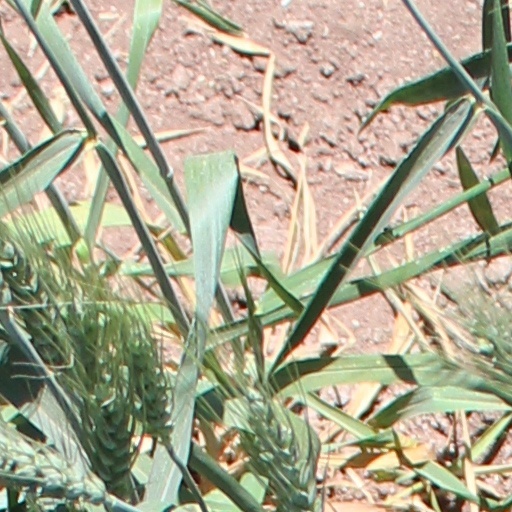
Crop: wheat